1970s

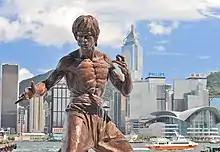
Bruce Lee fostered the popularity of martial arts cinema

The Second-Wave Feminist Movement in the United States, which had begun in the 1960s, carried over to the 1970s, and took a prominent role within society. The fiftieth anniversary of the passage of the Nineteenth Amendment to the United States Constitution (which legalized female suffrage) in 1970 was commemorated by the Women's Strike for Equality and other protests.